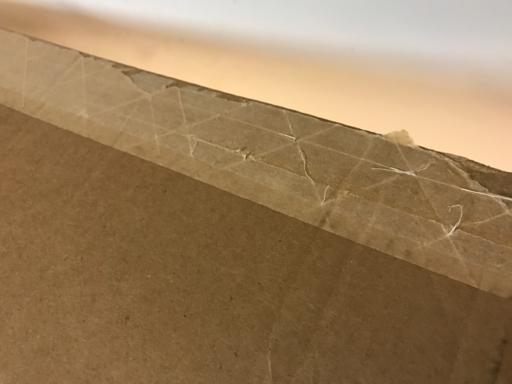
Label: cardboard